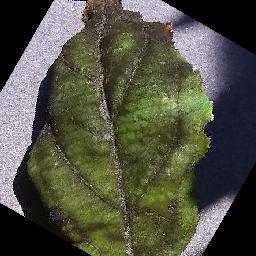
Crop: apple
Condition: scab